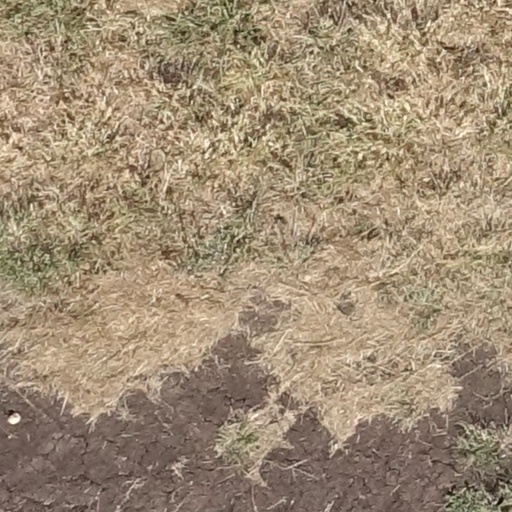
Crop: sorghum